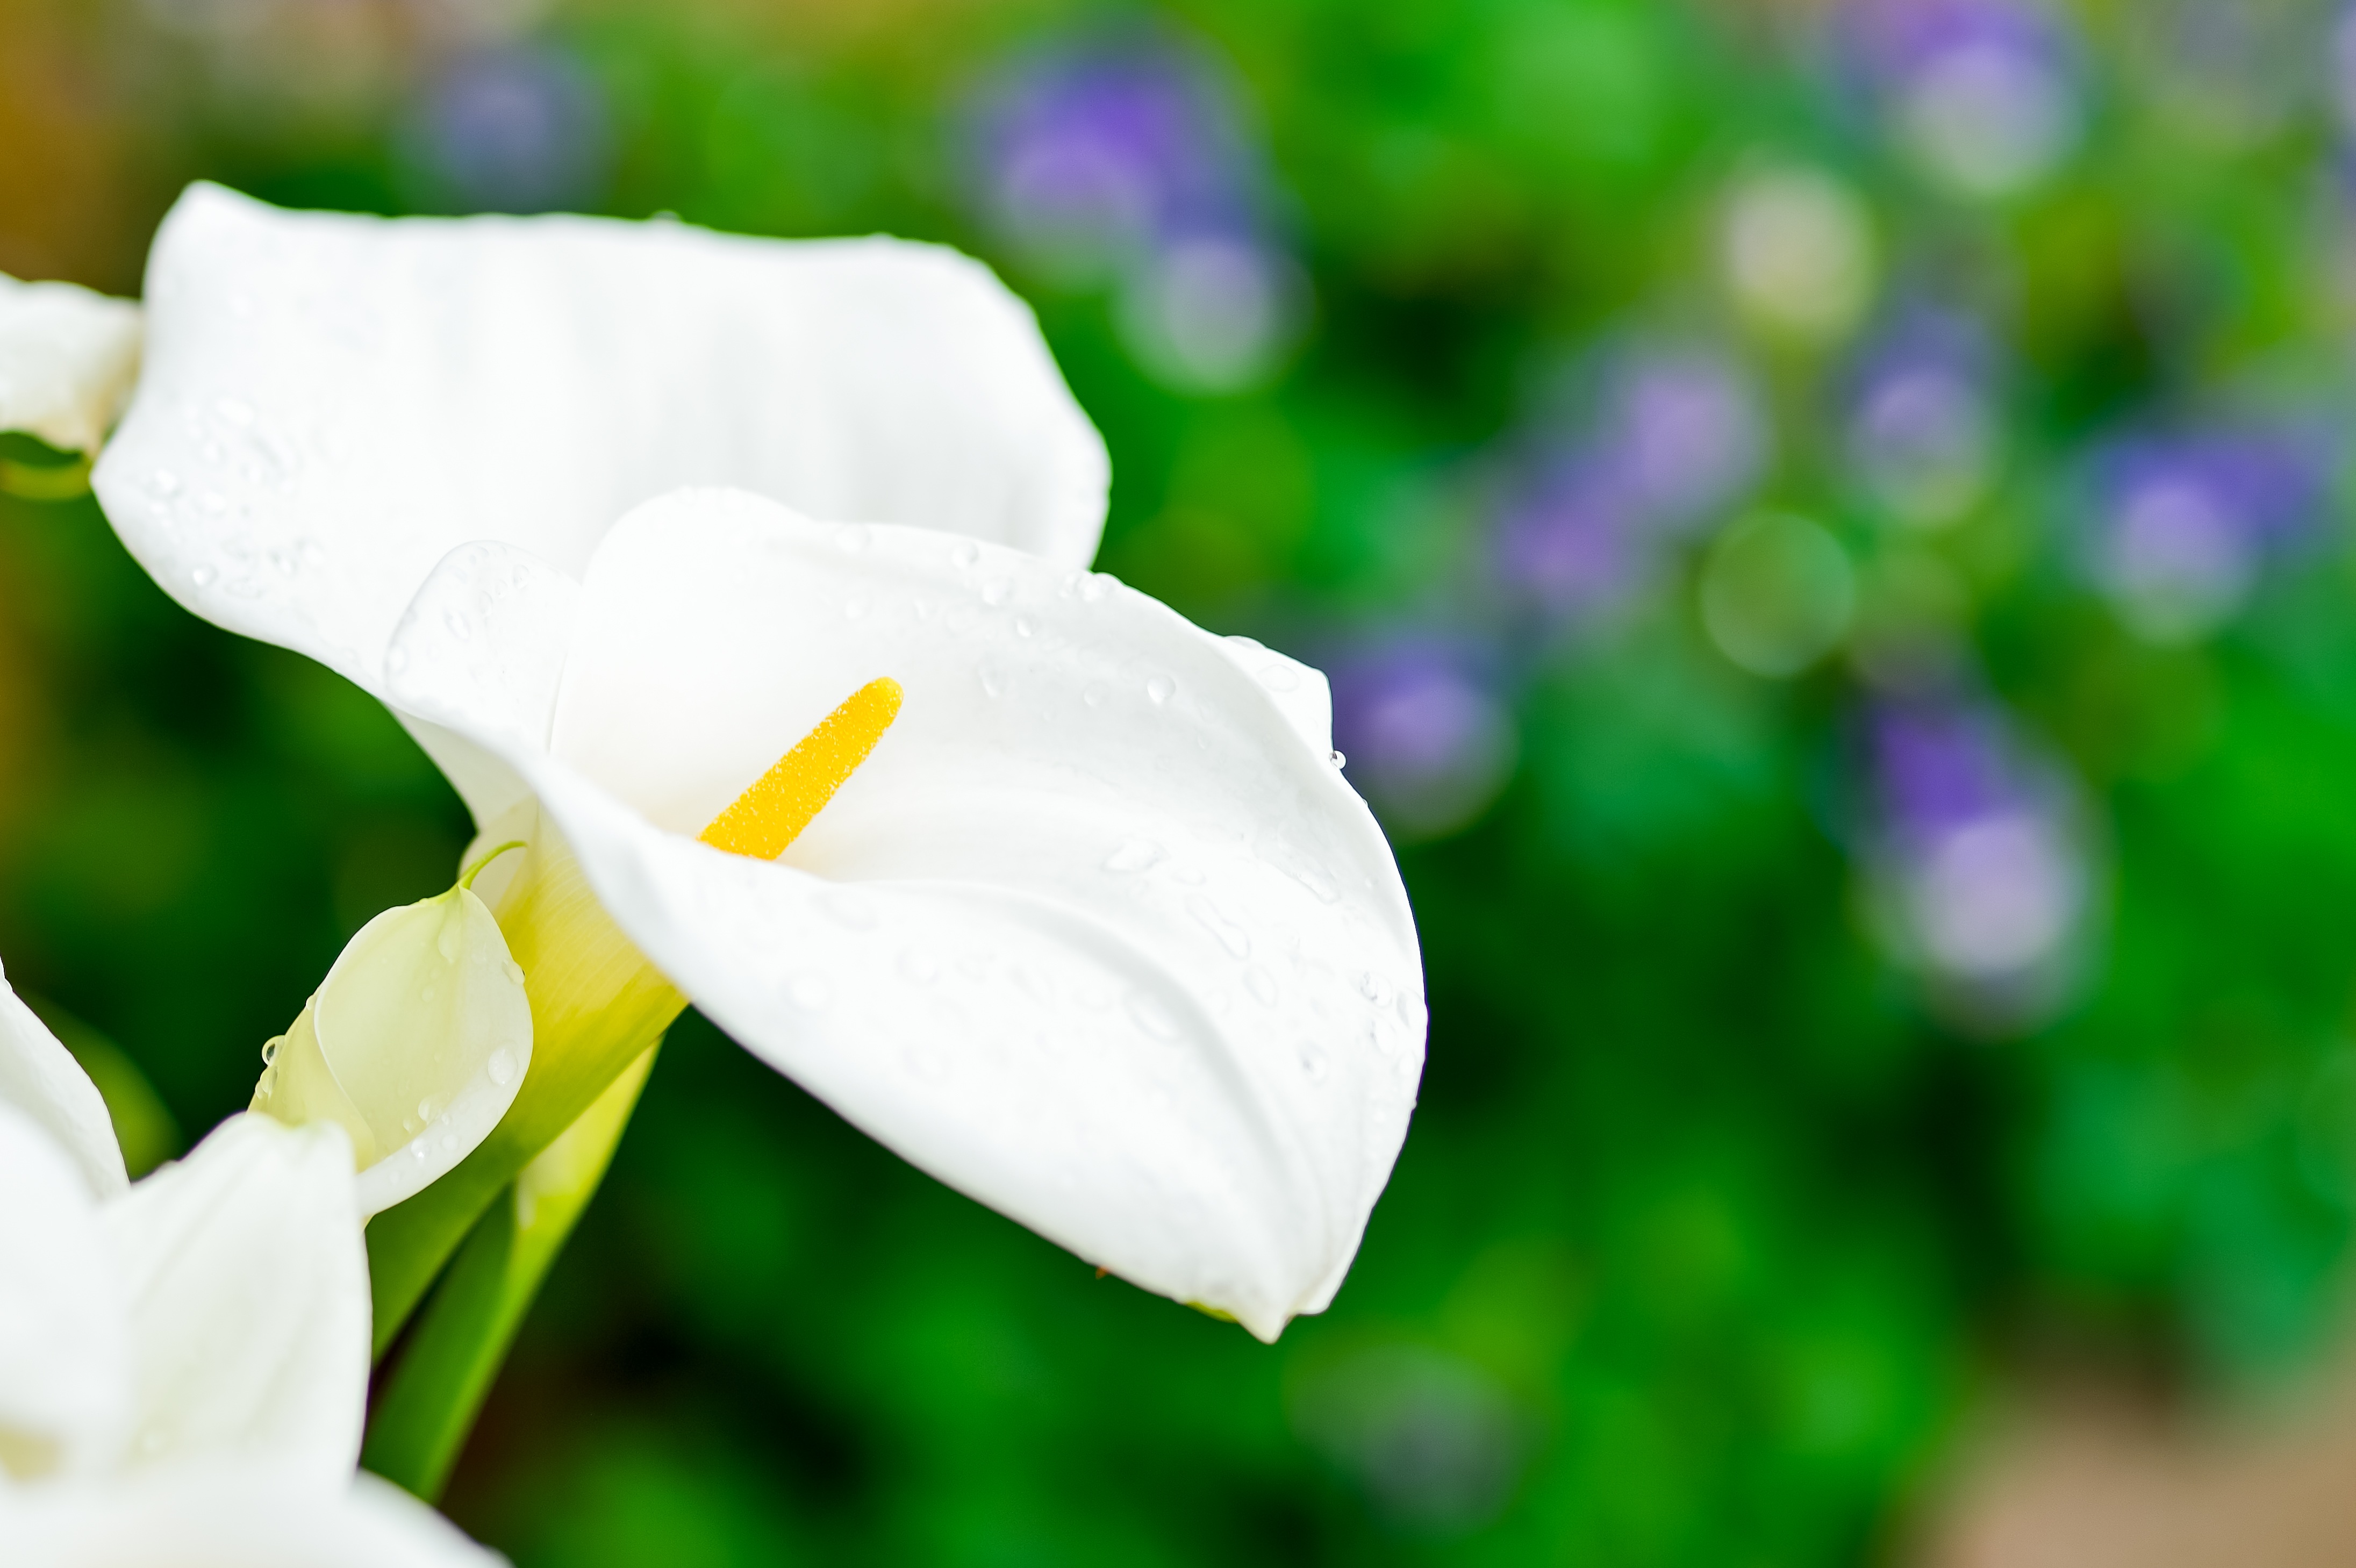
nature, blossom, plant, white, leaf, flower, petal, raindrop, spring, green, color, natural, botany, yellow, flora, wildflower, flowers, close up, eye, drop of water, macro photography, white flowers, flowering plant, land plant